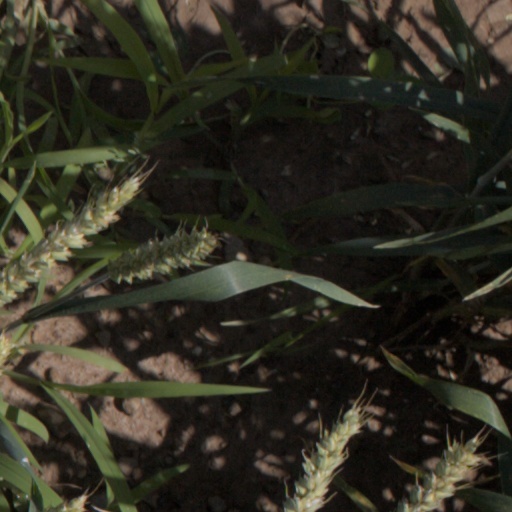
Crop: wheat